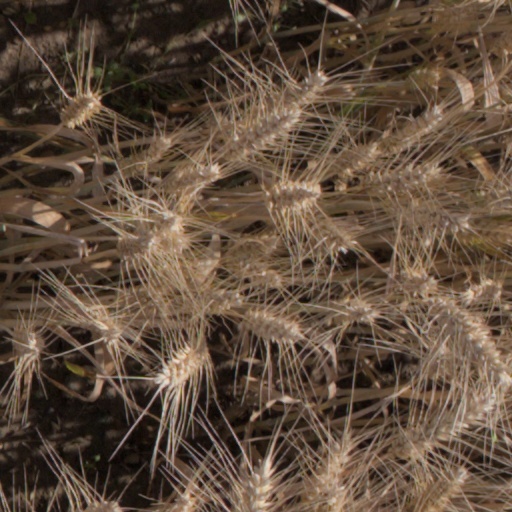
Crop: wheat